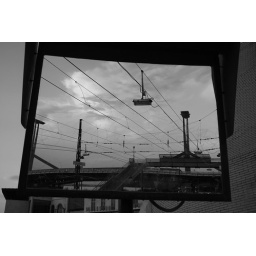
train station in a mirror (Budapest)